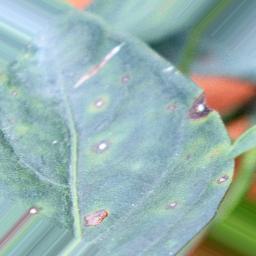
Label: cercospora